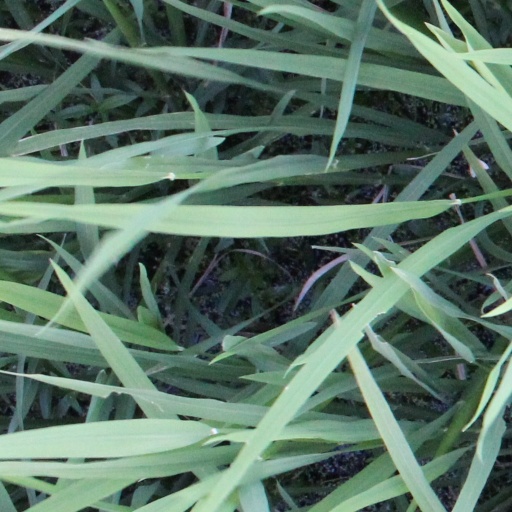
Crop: rice